Sky position (RA, Dec in degrees): 187.822, 28.892
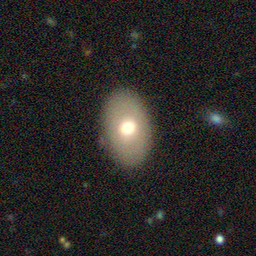
Galaxy morphology: In-between Round Smooth Galaxies